First TransPennine Express

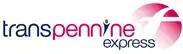
Previous logo

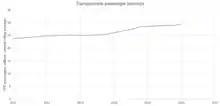
Passenger journeys on First TransPennine Express in millions from 2011 to 2016 (financial year, rolling annual average)

The TransPennine Express brand was launched in the early 1990s by British Rail, and maintained by the privatised operator Northern Spirit and its successor, Arriva Trains Northern.